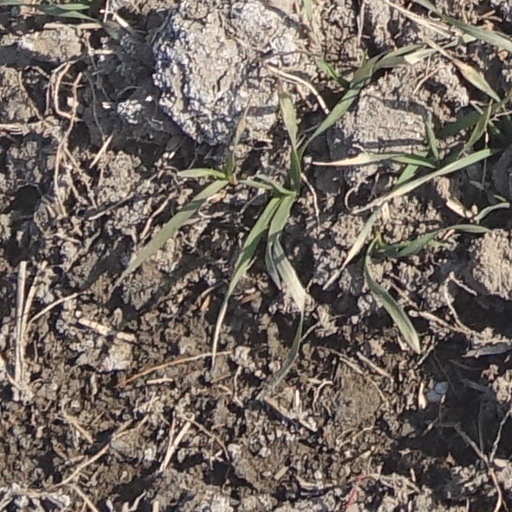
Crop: wheat